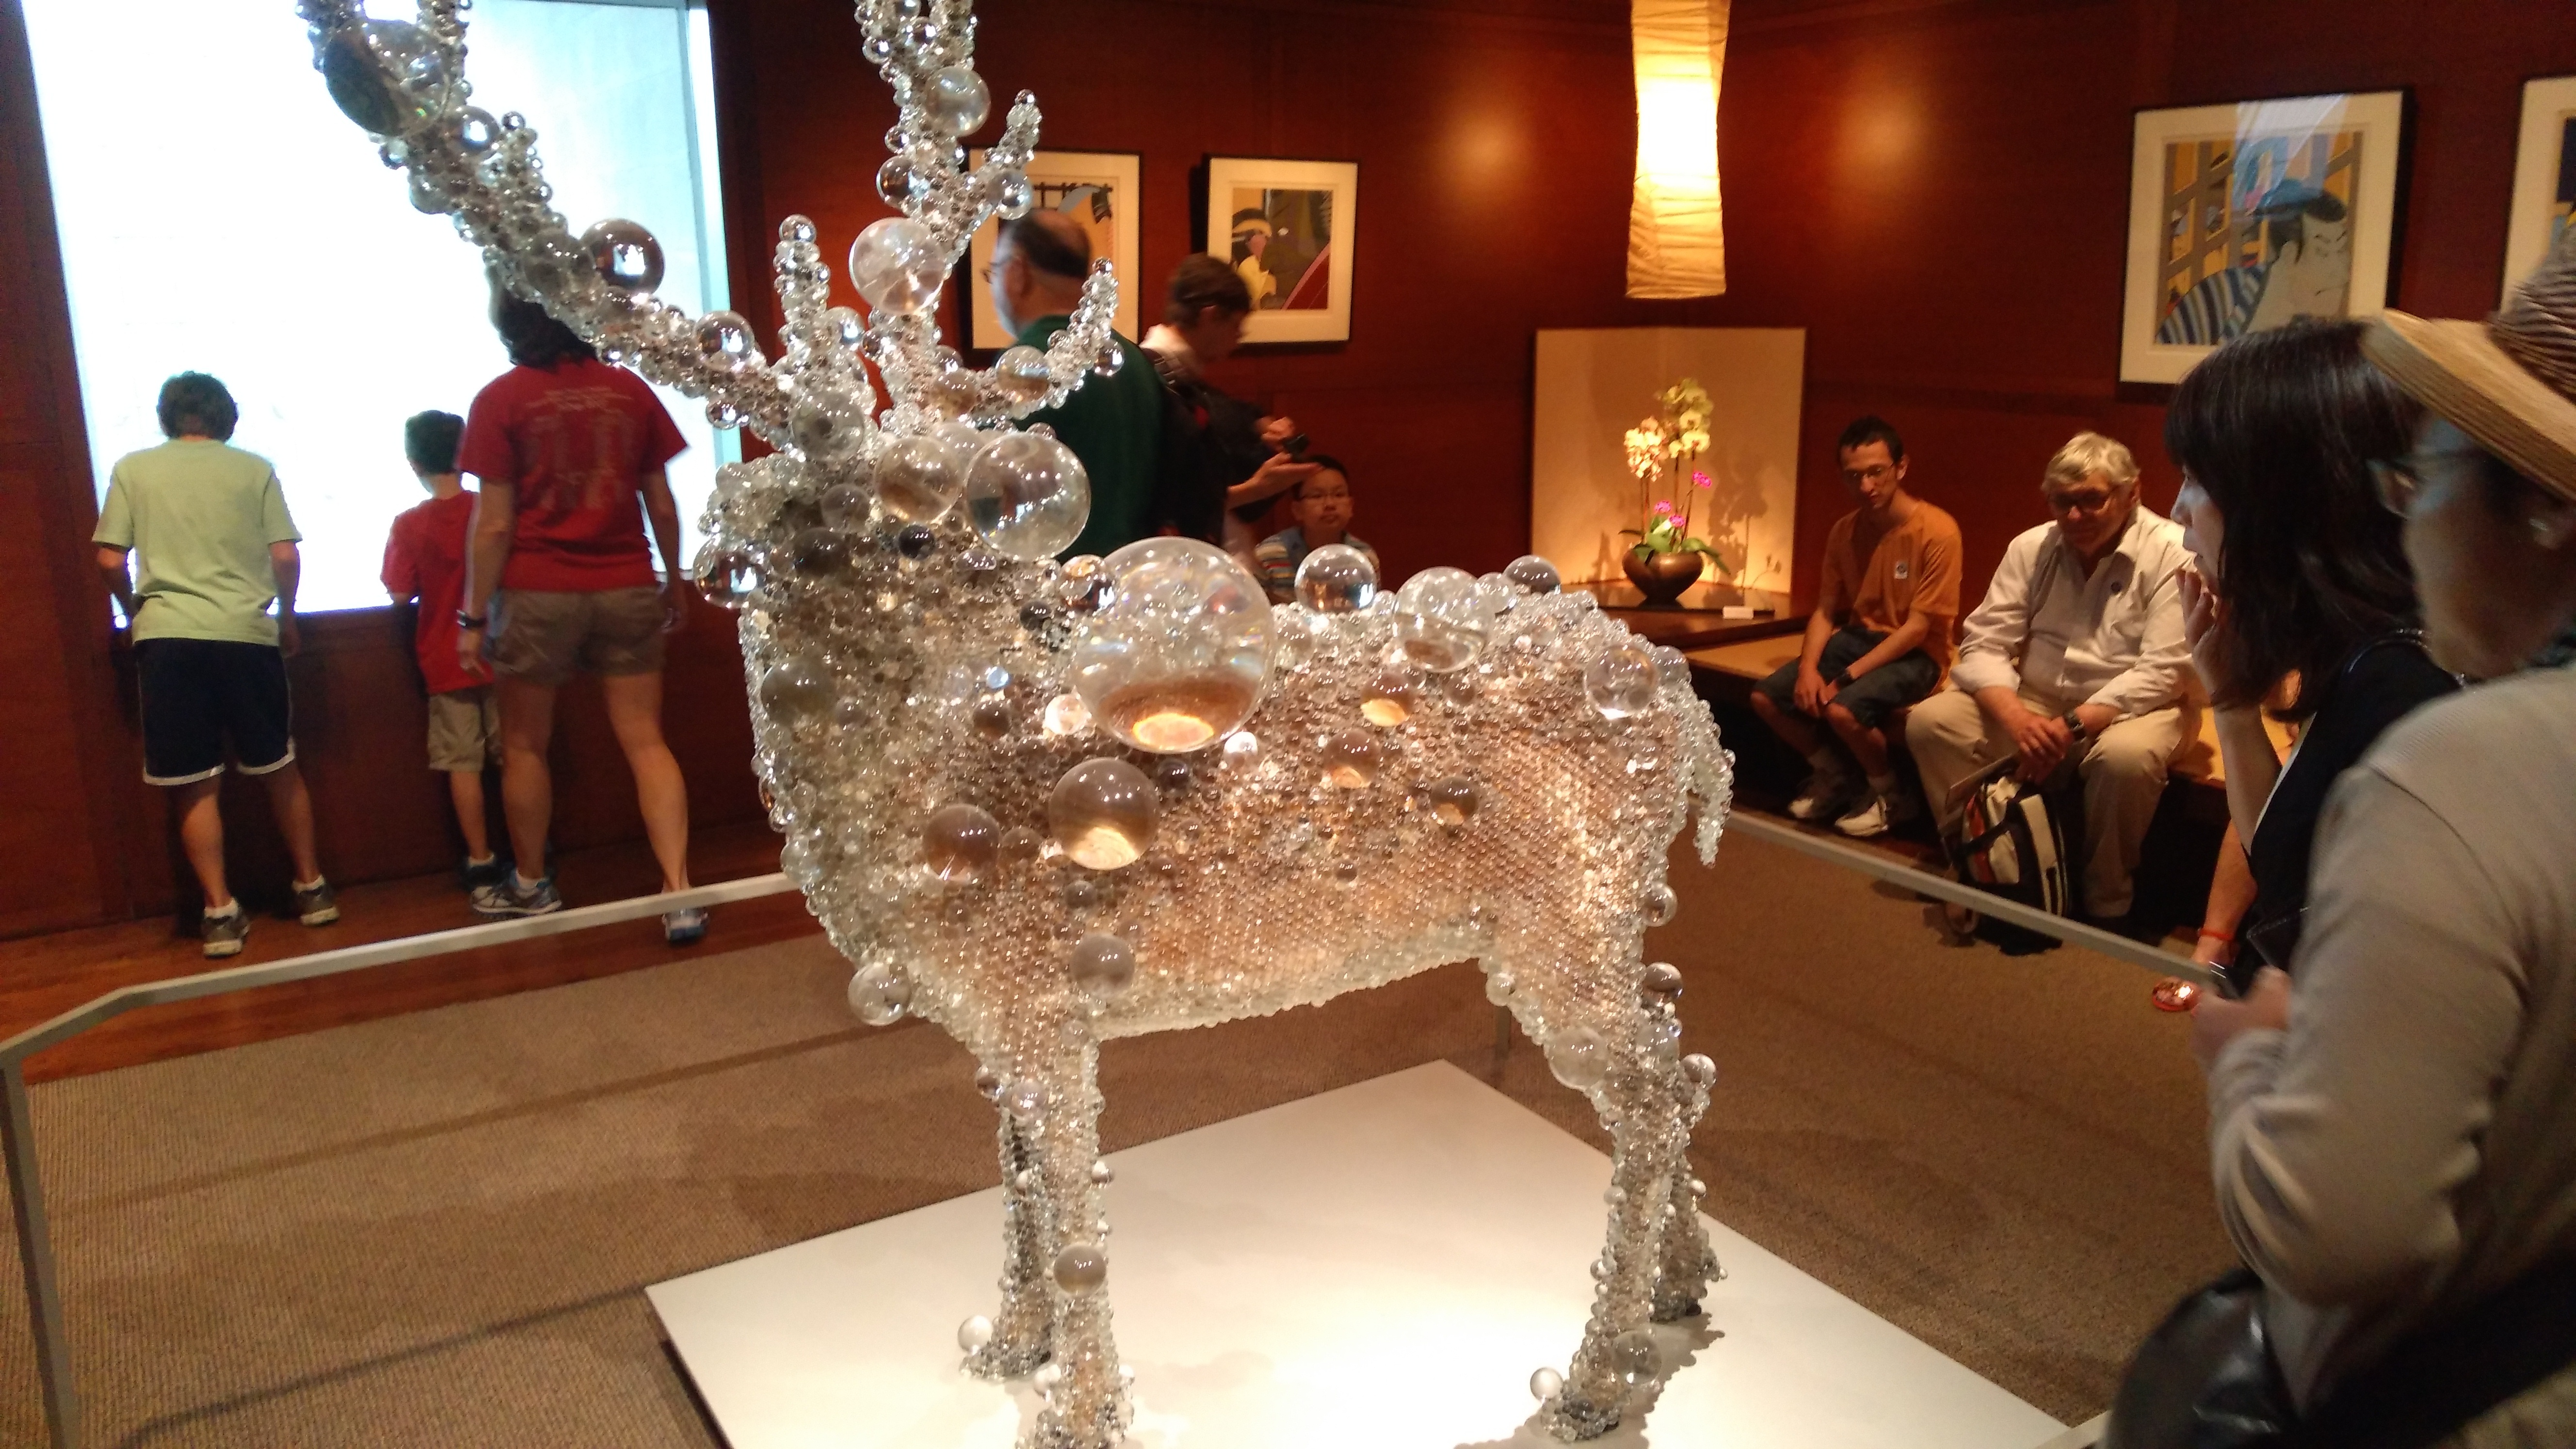
glass, museum, art, reindeer, tourist attraction